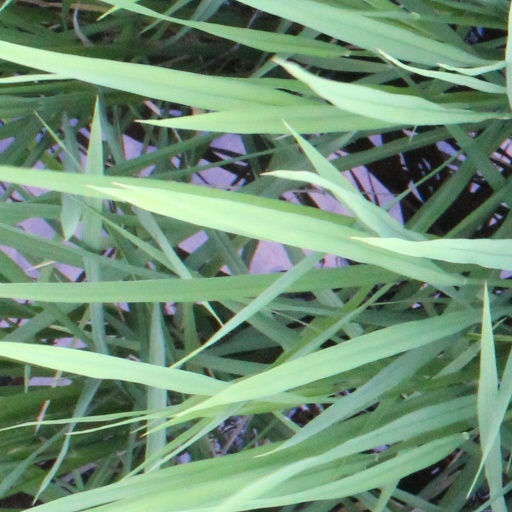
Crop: rice